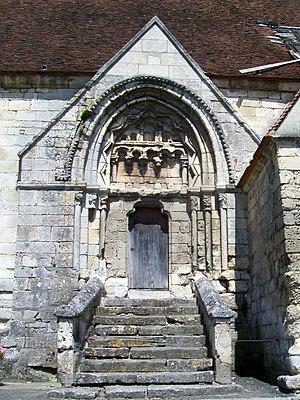
Portail sud de l'église Saint-Vaast.
L'église Saint-Vaast de Saint-Vaast-lès-Mello est une église catholique paroissiale située à Saint-Vaast-lès-Mello, commune de l'Oise. Sa courte nef fait partie d'une petite série qui ont été voûtées sur croisées d'ogives dès la fin de la période romane, au début des années 1140, alors que le voûtement d'ogives n'était connu en France qu'en Normandie et dans le Beauvaisis. Une disposition différente des premières et des secondes piles intermédiaires des grandes arcades permet de penser que la décision du voûtement n'a été prise qu'en cours de construction. Les chapiteaux sont encore assez archaïques, et un seul est historié. L'on trouve également des culs-de-lampe sous la forme de têtes grimaçantes. Le bas-côté sud est encore en partie roman, alors que le collatéral nord, aussi haut et aussi large que la nef, a connu deux campagnes de reconstruction. Certaines dispositions y suscitent des questions non encore résolues. Le transept et l'abside à cinq pans au plan outrepassé sont de style gothique primitif et datent de la première moitié du XIIIᵉ siècle ; l'on y remarque les deux chapelles orientées encore voûtées en berceau.